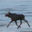
Label: deer